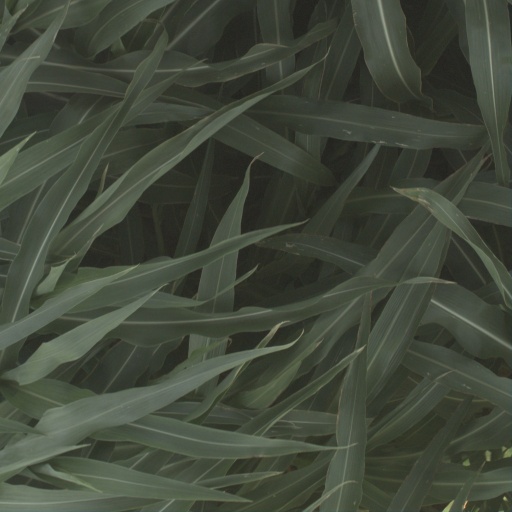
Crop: sorghum